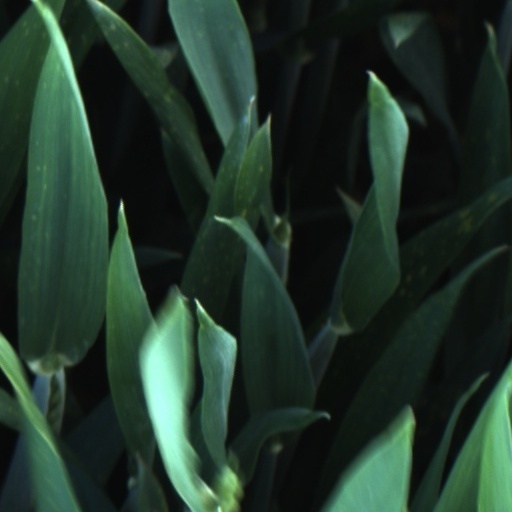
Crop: wheat